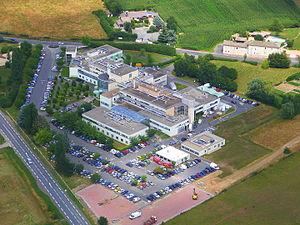
Vue aérienne de la polyclinique d'Arnas
Arnas est une commune française située dans le département du Rhône, en région Auvergne-Rhône-Alpes.